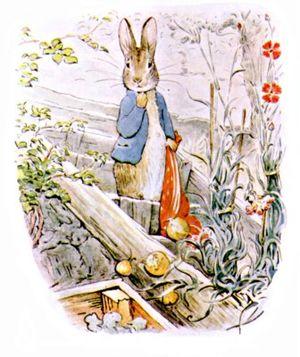
Cet article contient une liste de lapins et lièvres de fiction.